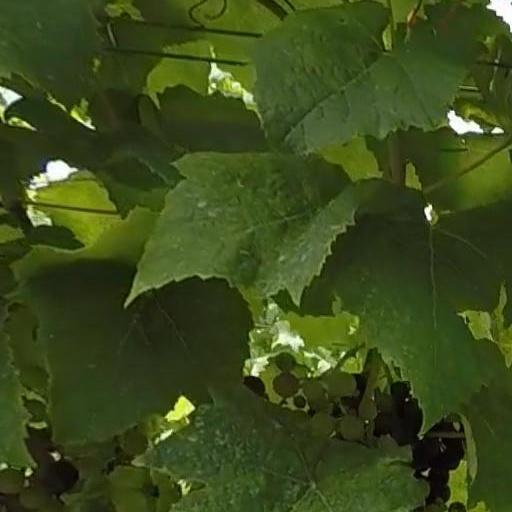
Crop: grape